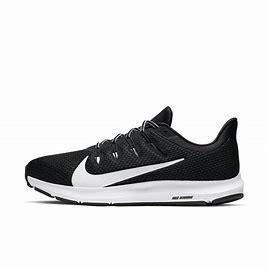
Brand: Nike
Model: Downshifter 10